Richard Dedekind

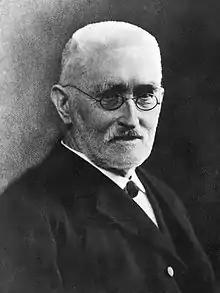

Julius Wilhelm Richard Dedekind (6 October 1831 – 12 February 1916) was a German mathematician who made important contributions to number theory, abstract algebra (particularly ring theory), and the axiomatic foundations of arithmetic. His best known contribution is the definition of real numbers through the notion of Dedekind cut. He is also considered a pioneer in the development of modern set theory and of the philosophy of mathematics known as "logicism".